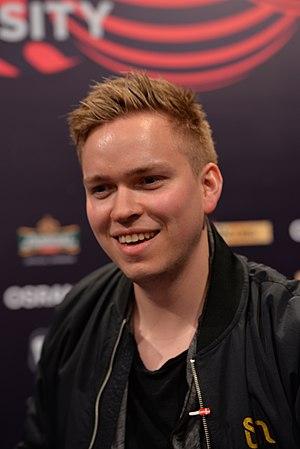
Joakim With Steen plus connu sous le nom de JOWST, est un producteur de musique norvégien et un compositeur de chansons. Il représente la Norvège au Concours Eurovision de la chanson 2017 avec le chanteur Aleksander Walmann, avec la chanson Grab the Moment.